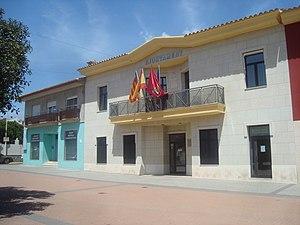
Beniarbeig est une commune d'Espagne de la province d'Alicante dans la Communauté valencienne. Elle est située dans la comarque de la Marina Alta et dans la zone à prédominance linguistique valencienne.